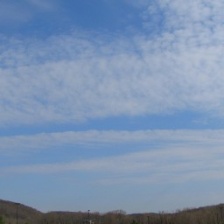
Cloud type: Cirrostratus